Ethiopian art

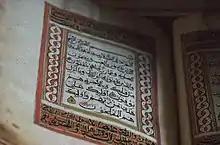
Islamic manuscript housed in the Governor of Harar's mansion

Another important form of Ethiopian art, also related to Coptic styles, is crosses made from wood and metal. They are usually copper alloy or brass, plated (at least originally) with gold or silver. The heads are typically flat cast plates with elaborate and complex openwork decoration. The cross motif emerges from the decoration, with the whole design often forming a rotated square or circular shape, though the designs are highly varied and inventive. Many incorporate curved motifs rising from the base, which are called the "arms of Adam". Except in recent Western-influenced examples, they usually have no "corpus", or figure of Christ, and the design often incorporates numerous smaller crosses. Engraved figurative imagery has sometimes been added. Crosses are mostly either processional crosses, with the metal head mounted on a long wooden staff, carried in religious processions and during the liturgy, or hand crosses, with a shorter metal handle in the same casting as the head. Smaller crosses worn as jewelry are also common.